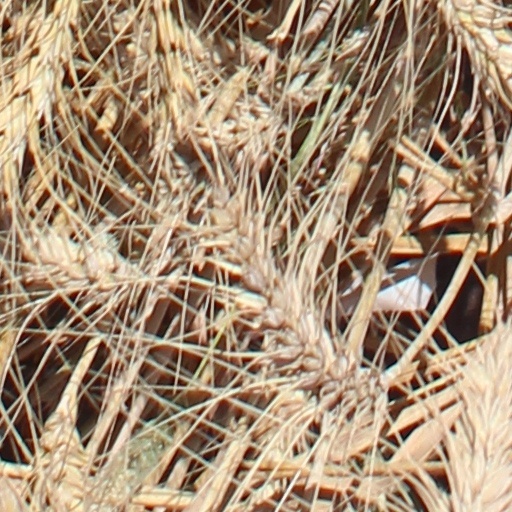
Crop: wheat